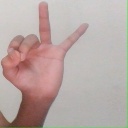
अक्षर: ण